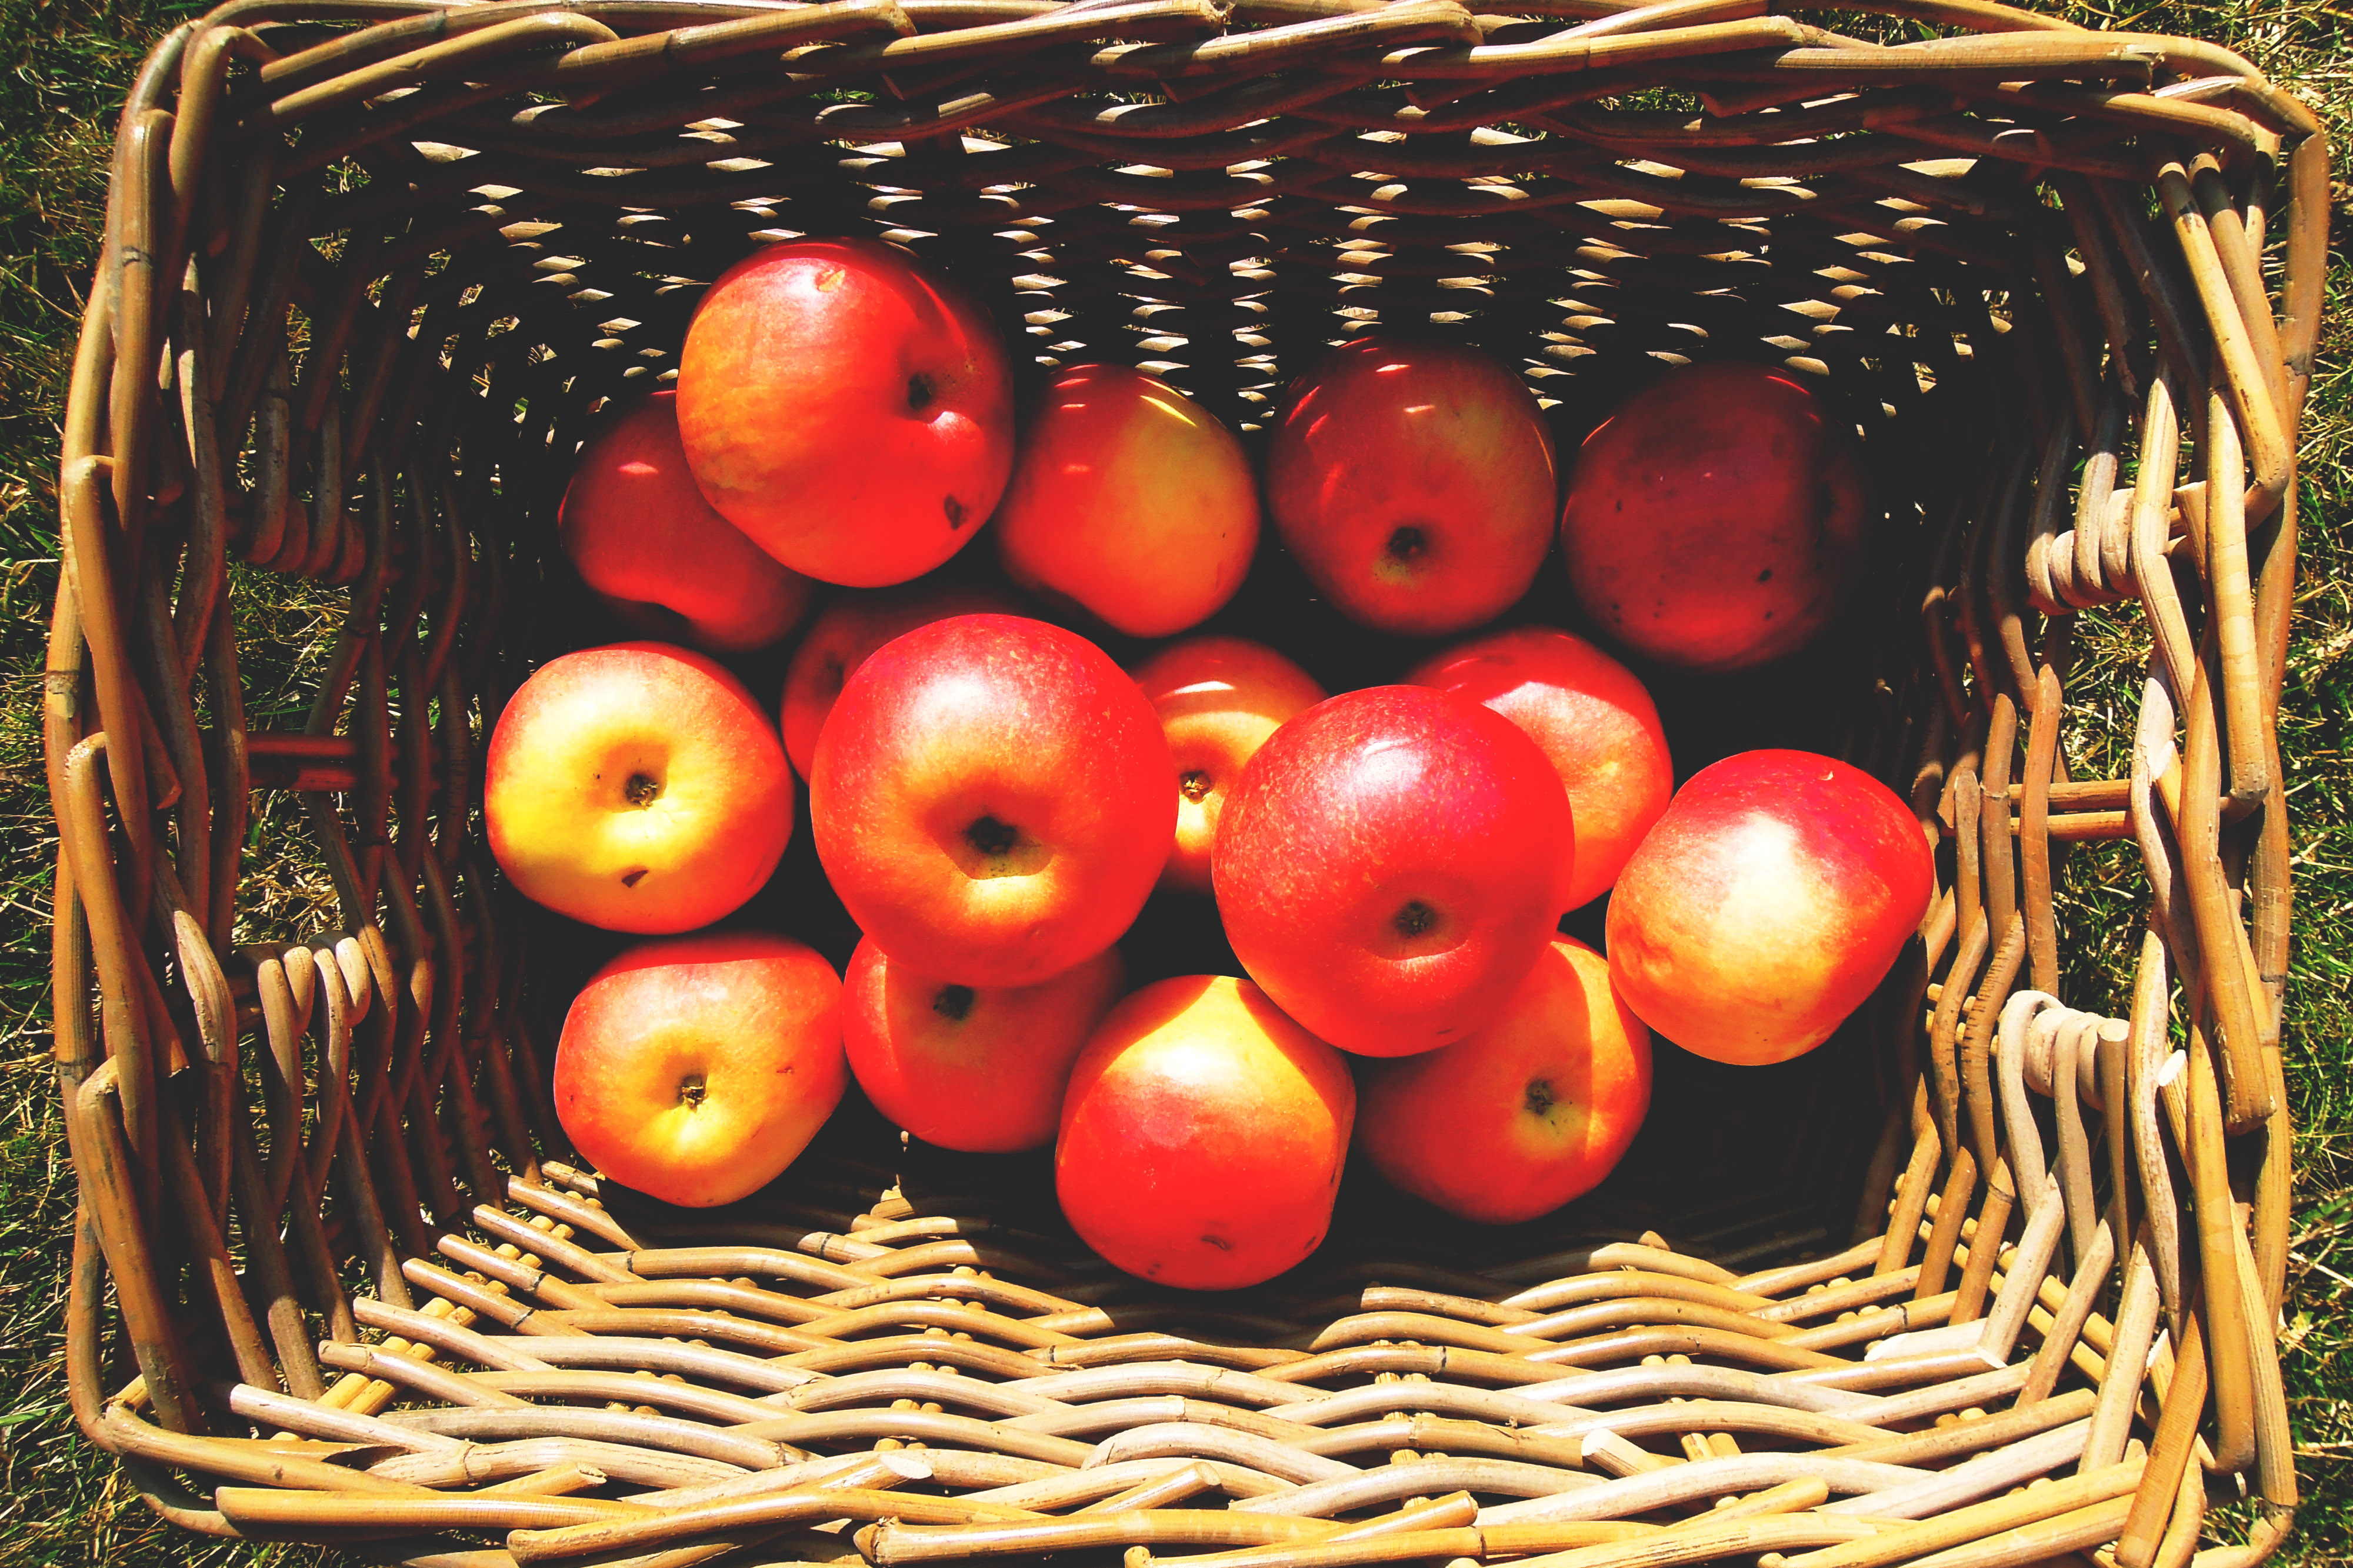
food, fruit, local food, apple, plant, natural foods, basket, mcintosh, produce, tomato, accessory fruit, still life photography, vegetable, flowering plant, malus, home accessories